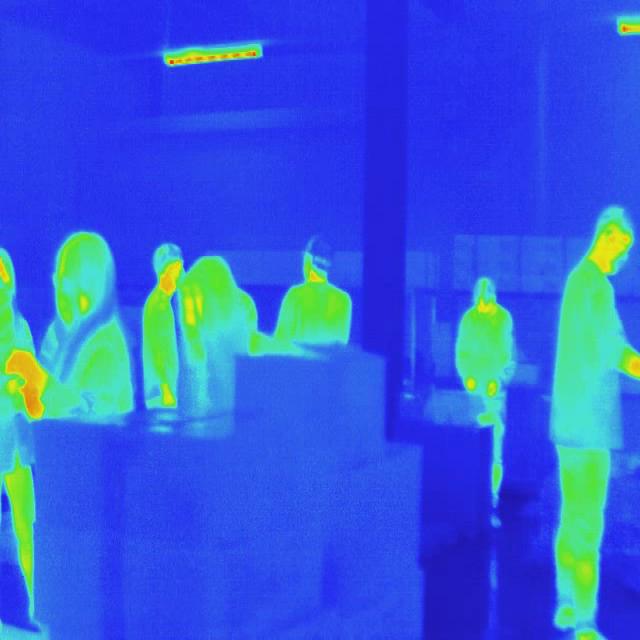
Detected objects:
label: person
label: person
label: person
label: person
label: person
label: person